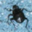
Label: beetle